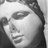
Emotion: sad